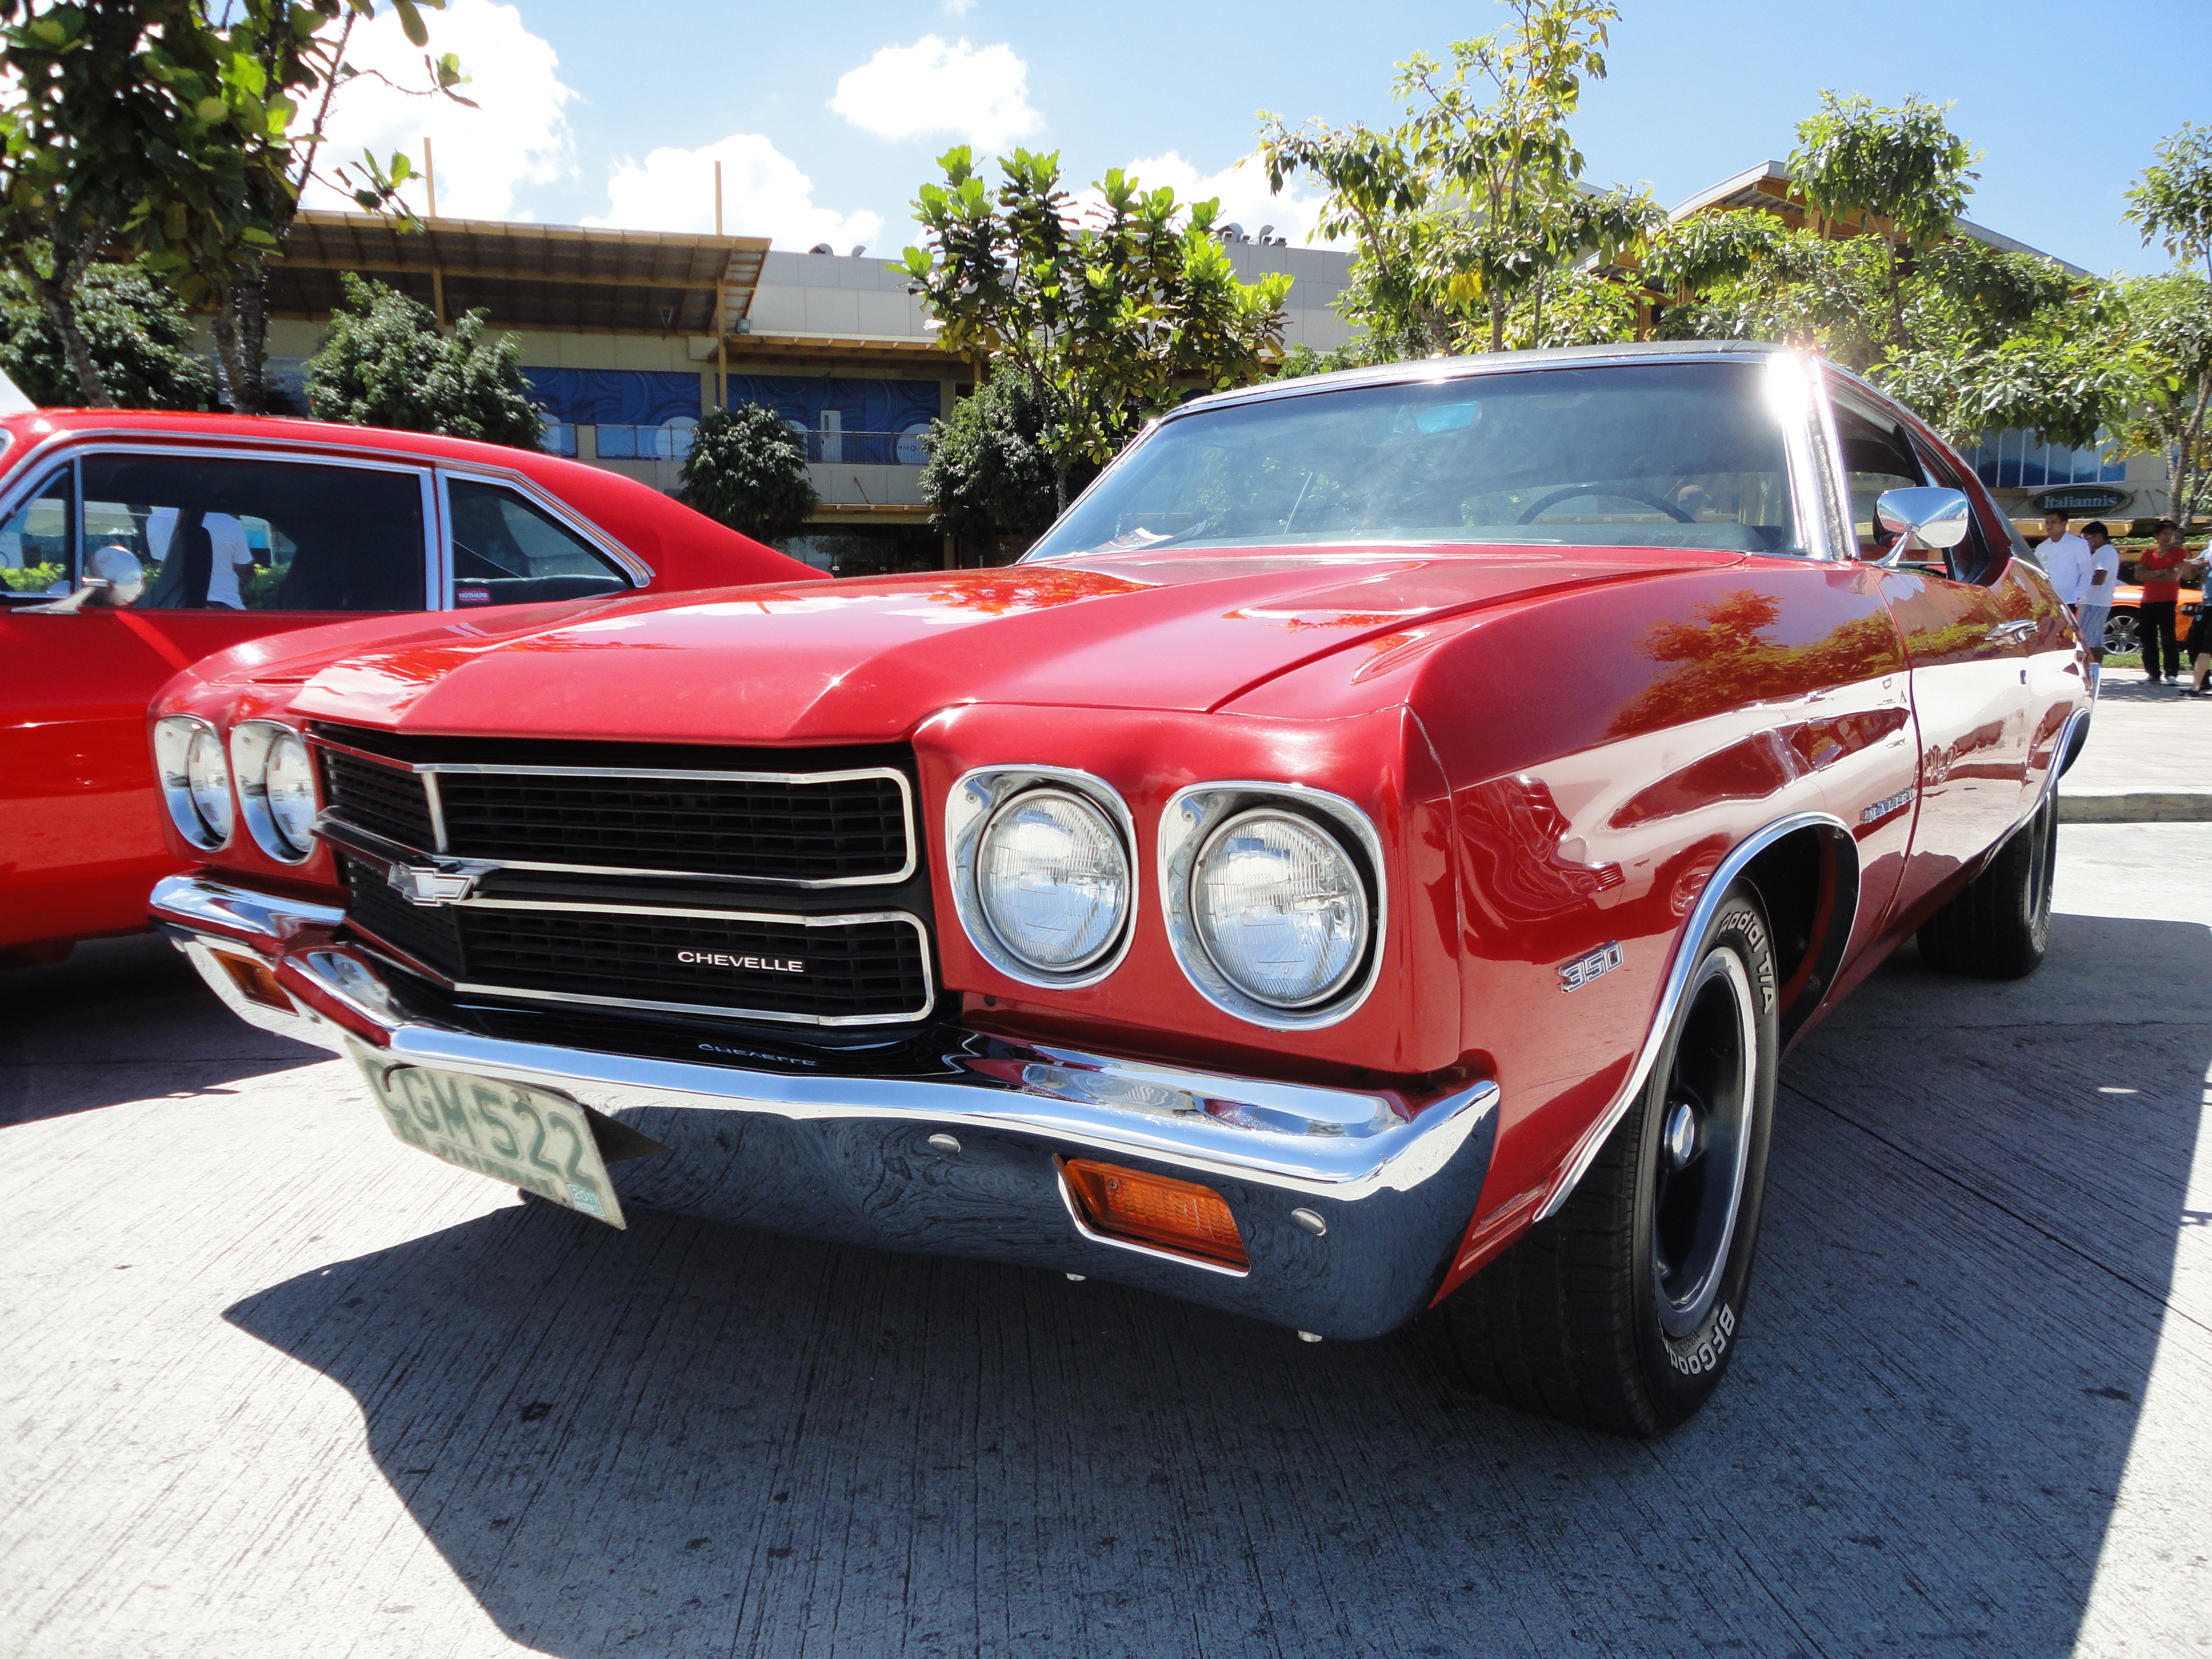
car, vintage, automobile, retro, vehicle, auto, classic car, automotive, sports car, muscle car, sedan, chevrolet, chevelle, antique car, land vehicle, automobile make, automotive exterior, luxury vehicle, full size car